Marcus A. Smith

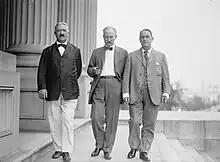
Smith (l) with U.S. Senators Albert B. Fall (c) and Frank B. Brandegee (r)

The 63rd United States Congress brought a Democratic majority to the Senate. Smith also received a new set of committee assignments. He became Chairman of the Panel on Irrigation and Reclamation while accepting positions on the committees for Conservation of National Resources, the District of Columbia, Foreign Relations, Geological Survey, Printing, Public Lands, and Railroads. Smith recommended the United States take a stand on the Mexican Revolution before European powers invaded the country. He also suggested the United States seize Baja California to gain full control of the Colorado River. In issues directly affecting Arizona, he opposed financial support for water wells for Indians living off the reservation but joined with Carl Hayden in supporting irrigation projects within reservation boundaries. With the new Congress, Smith became a supporter of Woodrow Wilson's "New Freedom" initiatives. Smith initially called for a high tariff on wool to aid sheep ranchers in his state. He abandoned this position in July 1913 to support the Underwood Act. Later that year he supported passage of the Federal Reserve Act while 1914 saw him vote for the Federal Trade Commission Act and Clayton Antitrust Act.